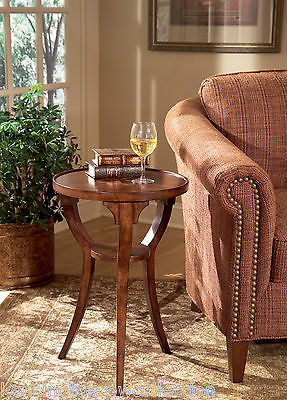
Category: table